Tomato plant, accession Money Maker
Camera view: horizontal (90 deg, fisheye); turntable rotation: 240 degrees
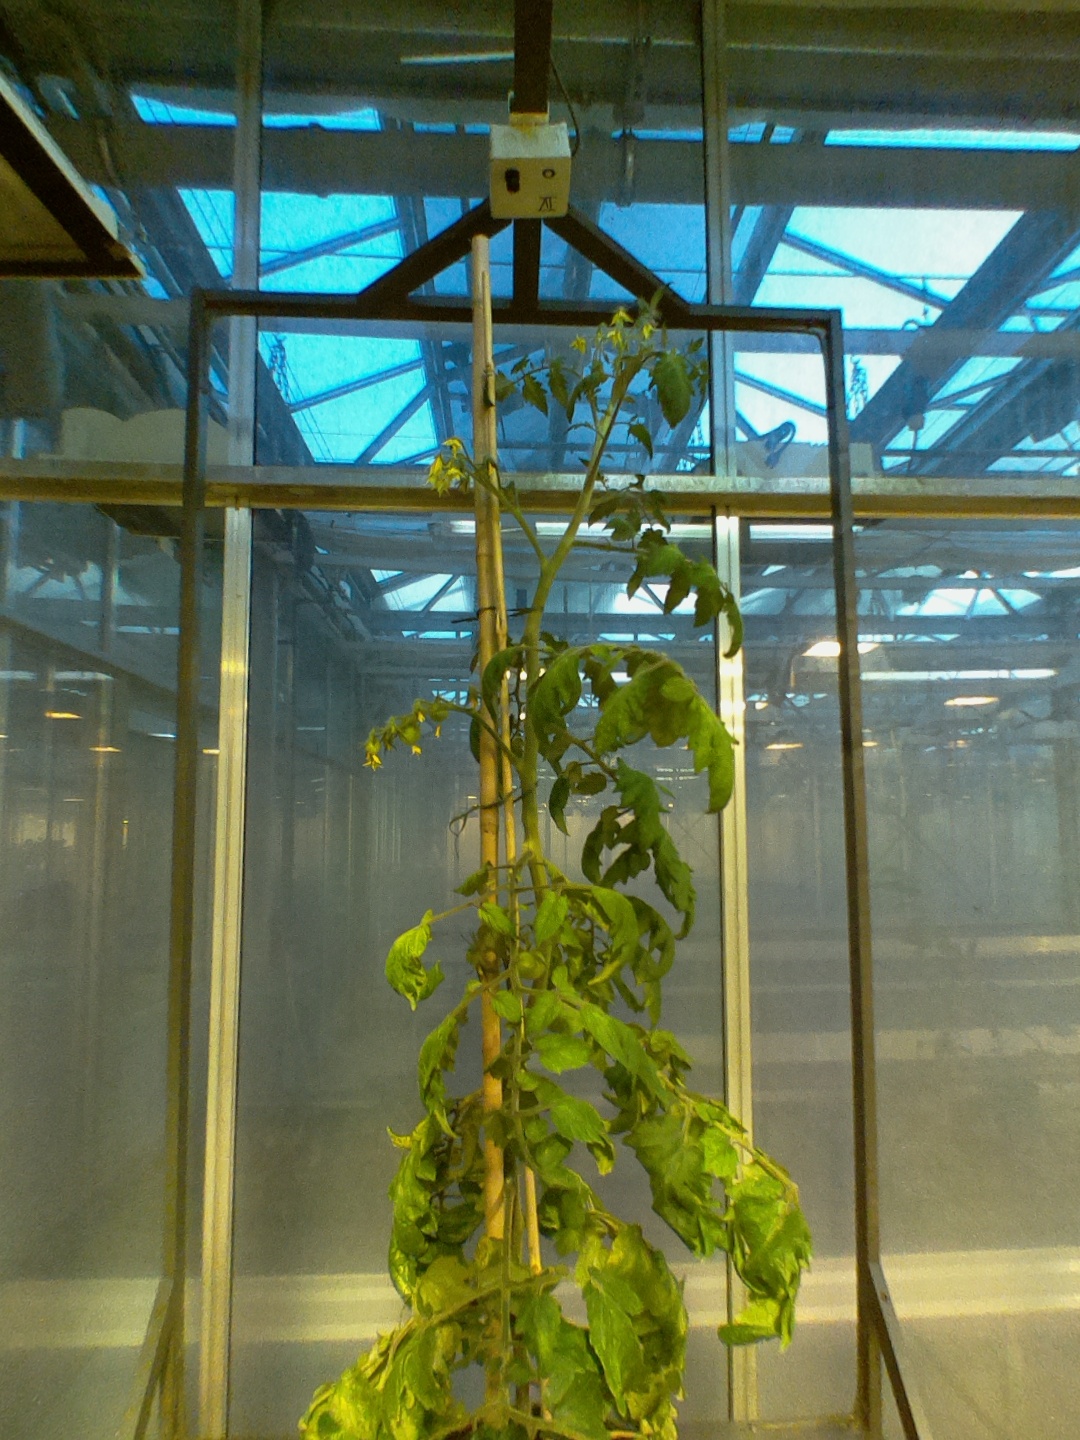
BBCH growth stage 70: Fruits at the main stem or branches visibles